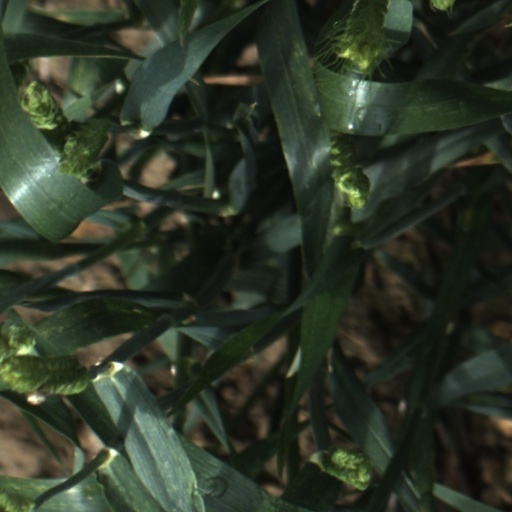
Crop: wheat